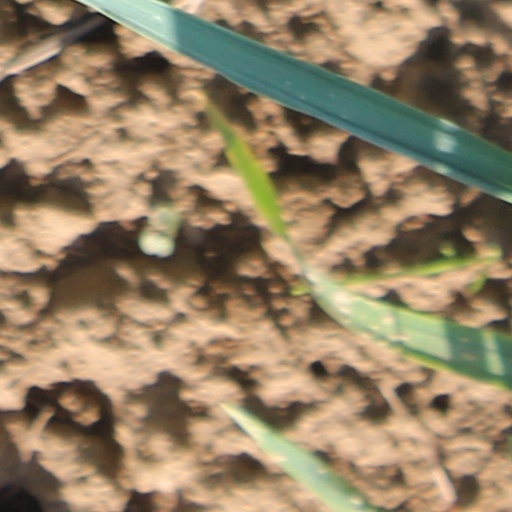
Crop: wheat